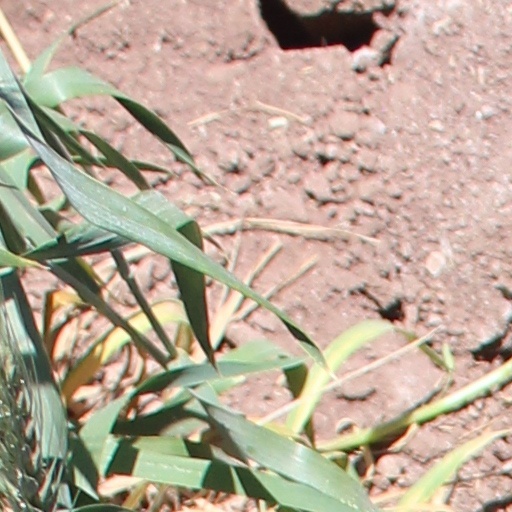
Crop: wheat